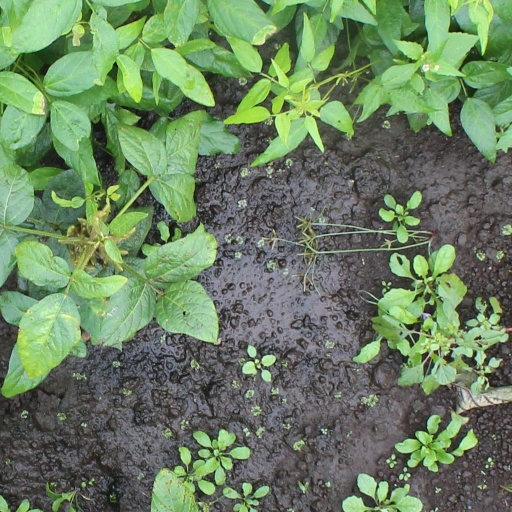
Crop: soybean